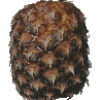
Label: pineapple